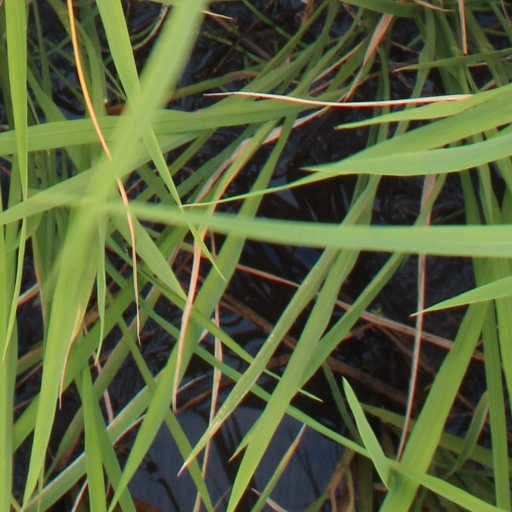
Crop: rice